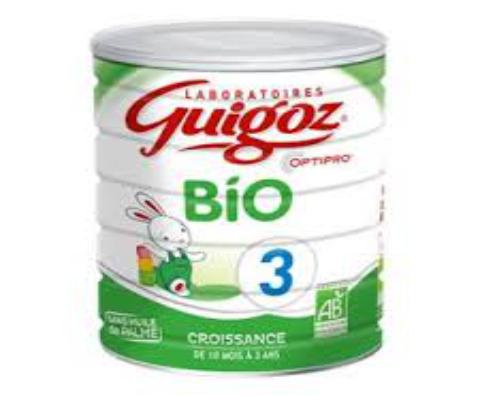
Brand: Guigoz
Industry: Food